United Nations Security Council Resolution 1617

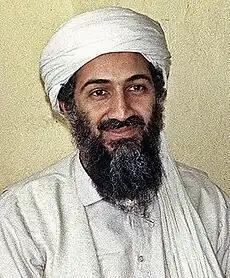
Osama bin Laden

United Nations Security Council resolution 1617, adopted unanimously on 29 July 2005, after recalling resolutions 1267 (1999), 1333 (2000), 1363 (2001), 1373 (2001), 1390 (2001), 1452 (2002), 1455 (2003), 1526 (2004) and 1566 (2004) concerning terrorism, the Council renewed sanctions against Al-Qaeda, the Taliban, Osama bin Laden and associated individuals and groups for a further seventeen months.